Salt Spring Air

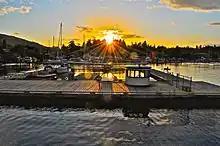

Salt Spring Air (also known as Saltspring Air), now part of Harbour Air Seaplanes, is a floatplane company based on Salt Spring Island, British Columbia, Canada. It operates scheduled flights, charter air service and tours, with its base in Ganges in Harbour Air Seaplanes livery with the Salt Spring Air name on the side of the aircraft and specializes in routes between the Gulf Islands and Vancouver Island. Along with West Coast Air, Harbour Air and Seair Seaplanes, Salt Spring Air is one of the four airlines that operate in the Vancouver Harbour Water Airport and Vancouver Harbour Flight Centre. Scheduled flights by the company also operate between the Gulf Islands and the Vancouver International Airport.